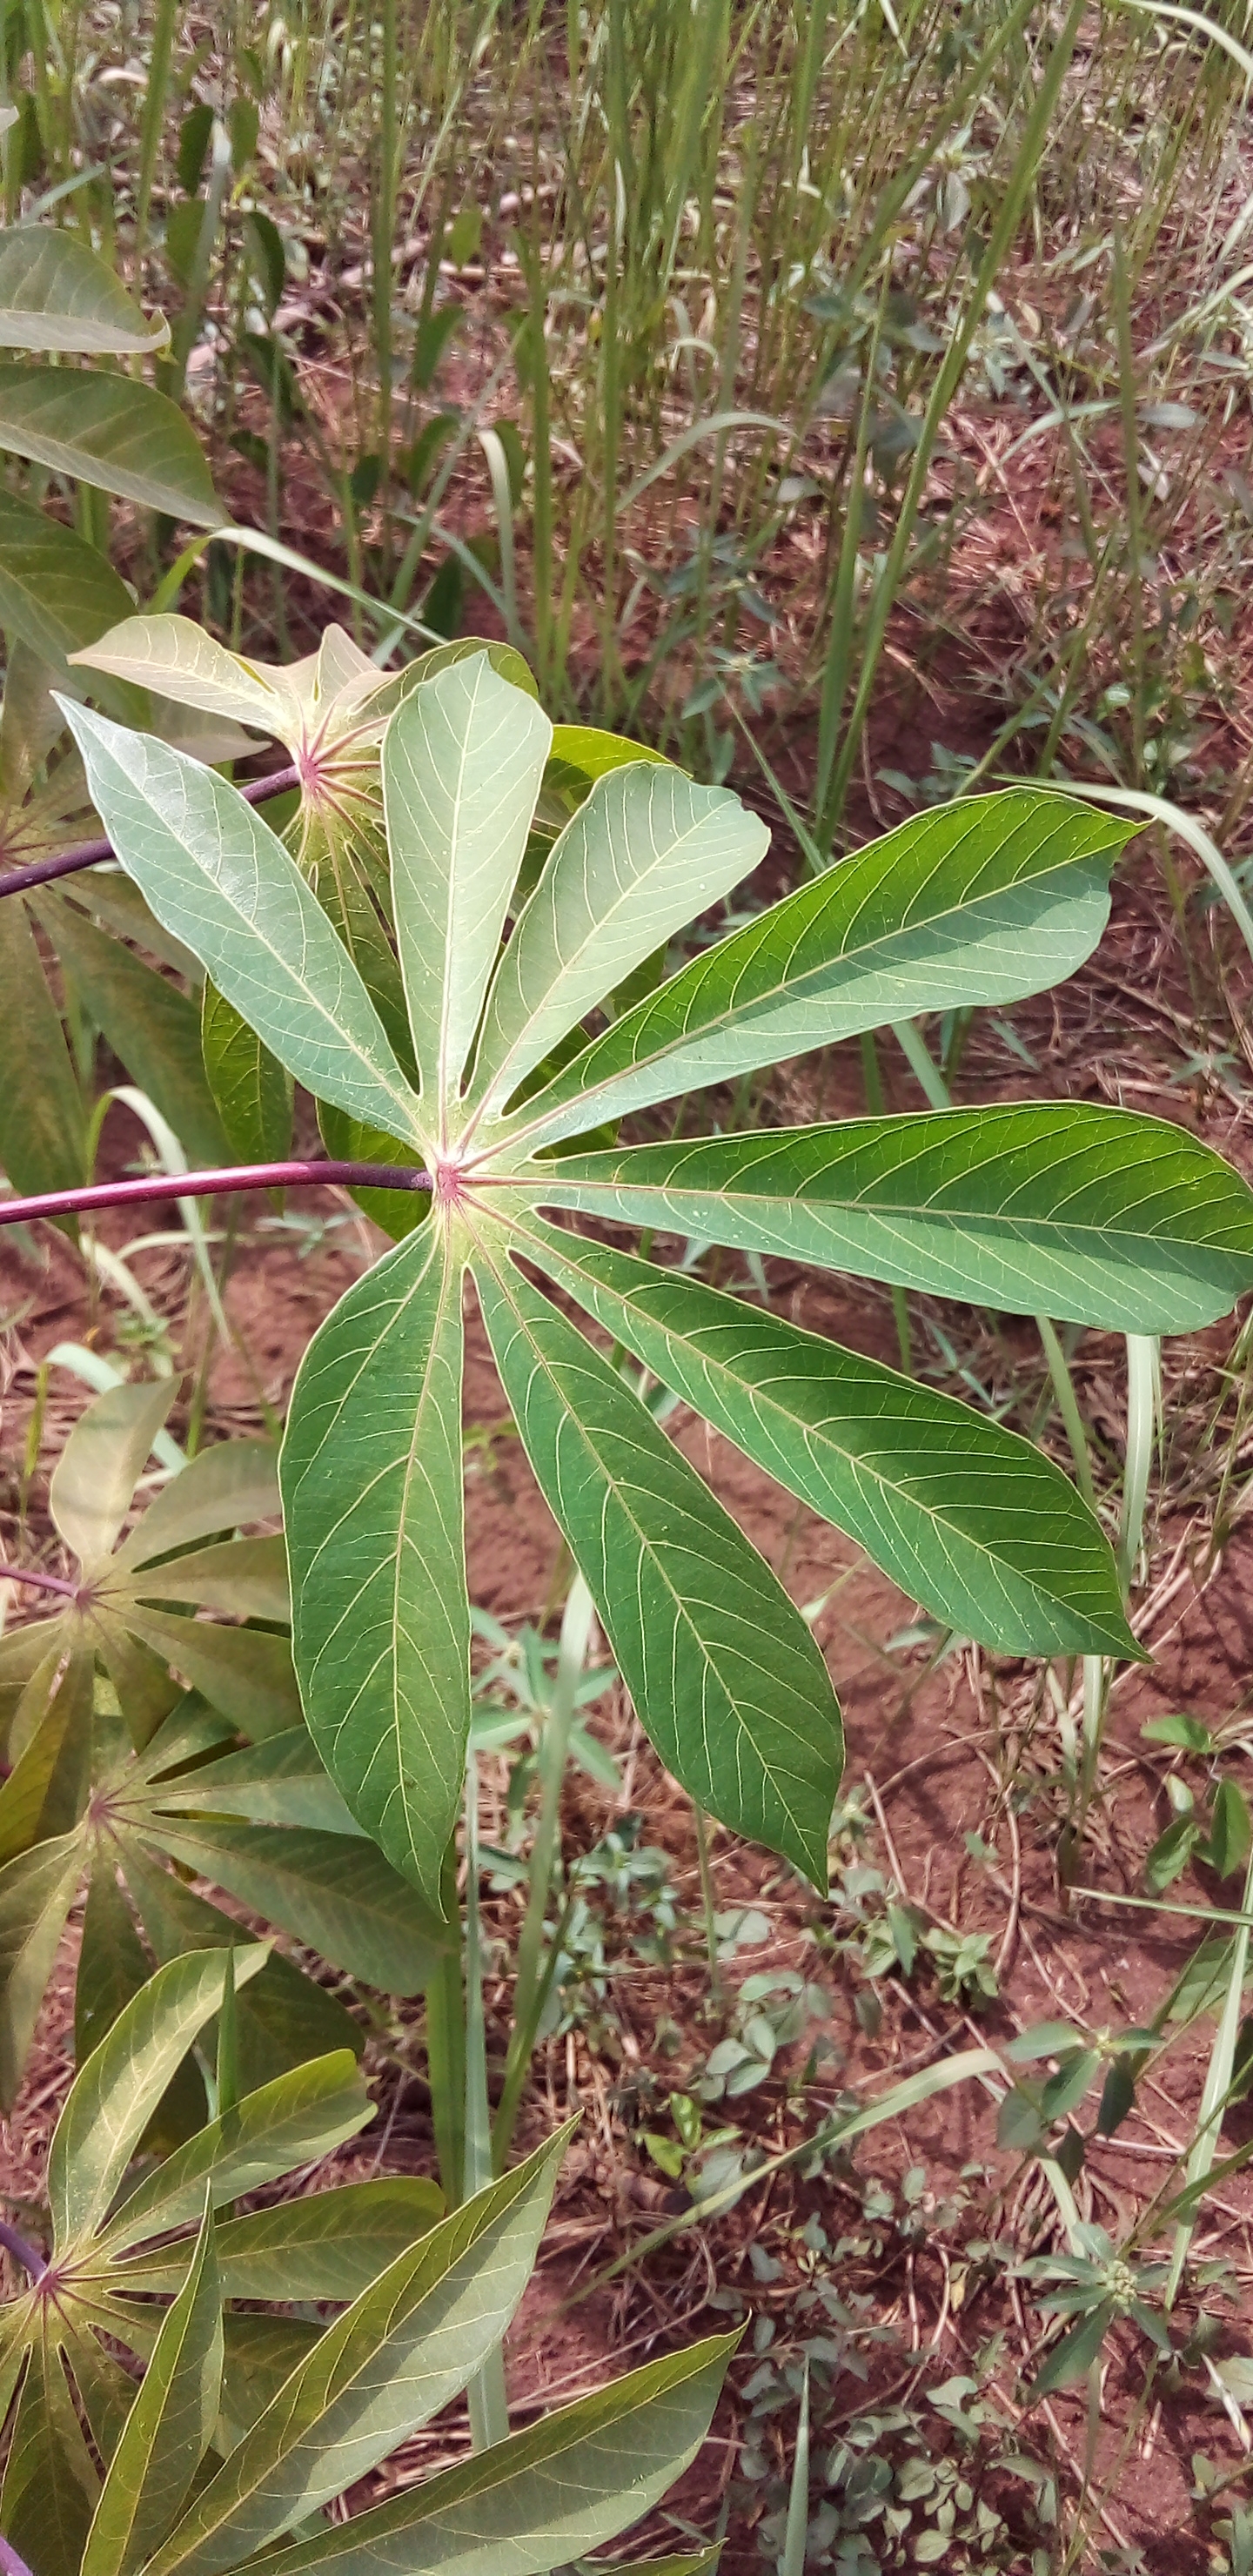
Label: healthy